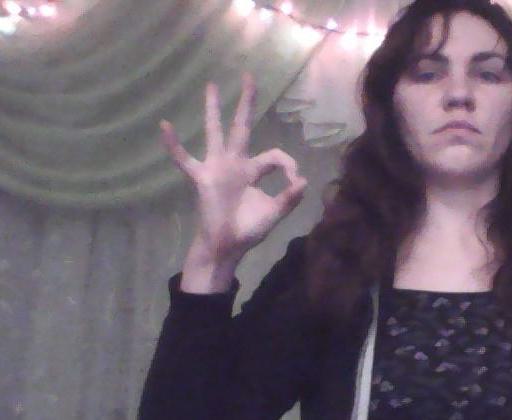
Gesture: ok